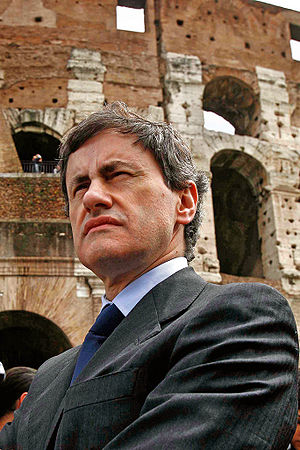
Giovanni Alemanno
"Giovanni ""Gianni"" Alemanno er en italiensk politiker fra partiet Frihedens Folk.